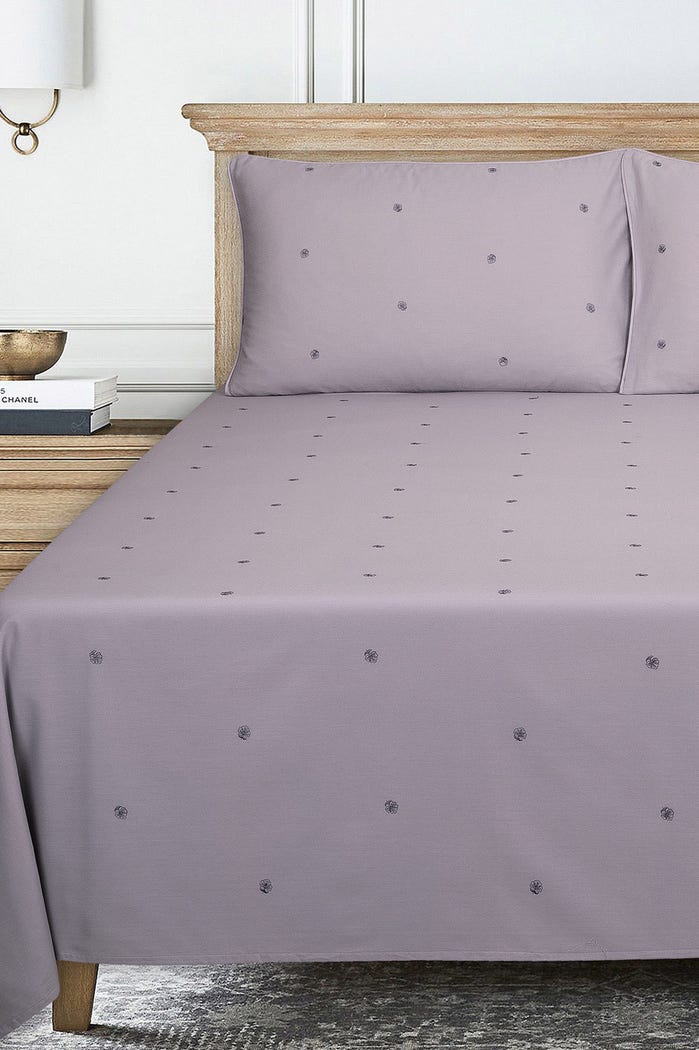
lavender multi dot bed sheet